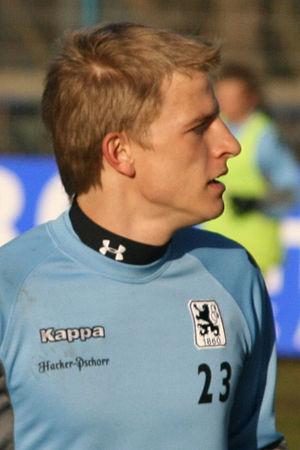
Nicky Adler est un footballeur allemand né le 23 mai 1985 à Leipzig en Allemagne qui évolue actuellement au SV Sandhausen.